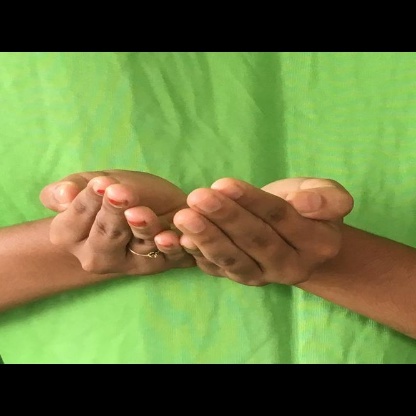
Mudra: Pushpaputa